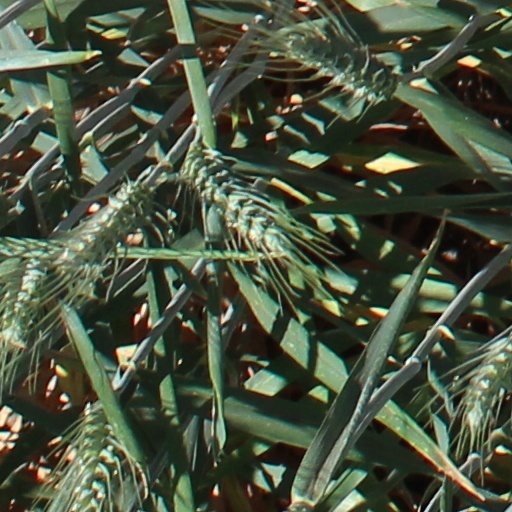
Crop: wheat